Spread offense

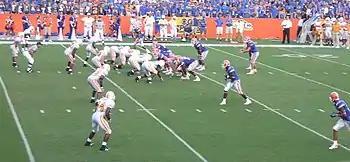
The 2007 Florida Gators running Urban Meyer's spread option.

The spread option is a shotgun-based variant of the classic option attack that was prevalent in football well into the 1990s, and often includes option plays adapted from the veer offense and triple option. Notable users of this offense include Brent Venables' Oklahoma Sooners, Mike Norvell’s Florida State Seminoles, Rich Rodriguez’s West Virginia Mountaineers, Scott Frost’s UCF Knights, Sherrone Moore’s Michigan Wolverines and Scott Satterfield's Cincinnati Bearcats.